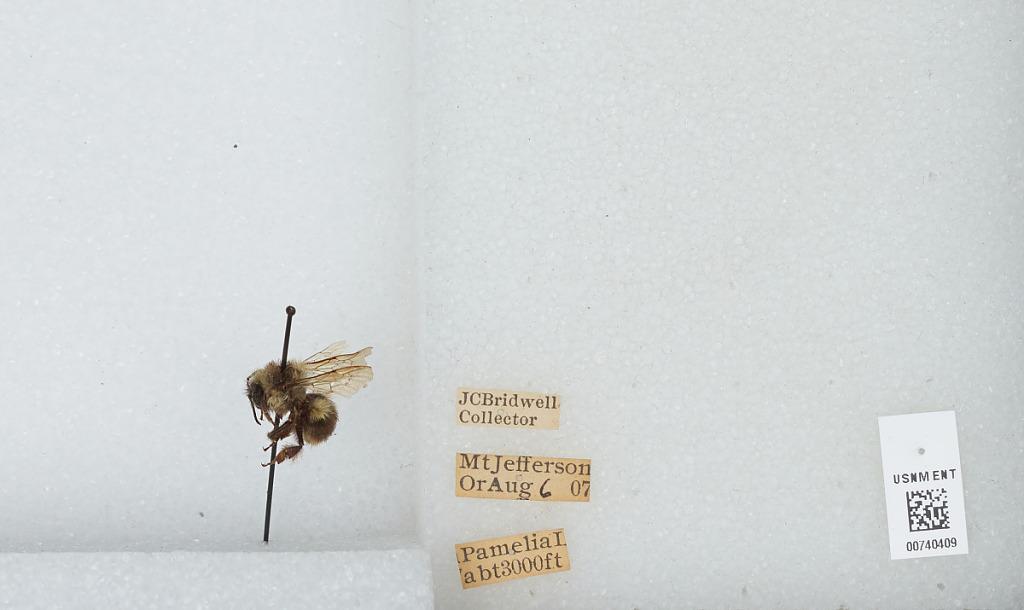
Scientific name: Bombus (Pyrobombus) bifarius Cresson
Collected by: J. Bridwell
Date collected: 1907-8-6
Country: United States
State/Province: Oregon
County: Linn
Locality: Pamelia Lake, Mount Jefferson
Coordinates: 44.6544, -121.845